Deforestation

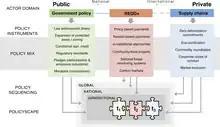
An incomplete concept of a framework of policy mix sequencing for zero-deforestation governance. Non-intervention in processes related to beef production via policies may be a main driver of tropical deforestation.

Since the tropical rainforests are the most diverse ecosystems on Earth and about 80% of the world's known biodiversity can be found in tropical rainforests, removal or destruction of significant areas of forest cover has resulted in a degraded environment with reduced biodiversity. Road construction and development of adjacent land, which greatly reduces the area of intact wilderness and causes soil erosion, is a major contributing factor to the loss of biodiversity in tropical regions. A study in Rondônia, Brazil, has shown that deforestation also removes the microbial community which is involved in the recycling of nutrients, the production of clean water and the removal of pollutants.